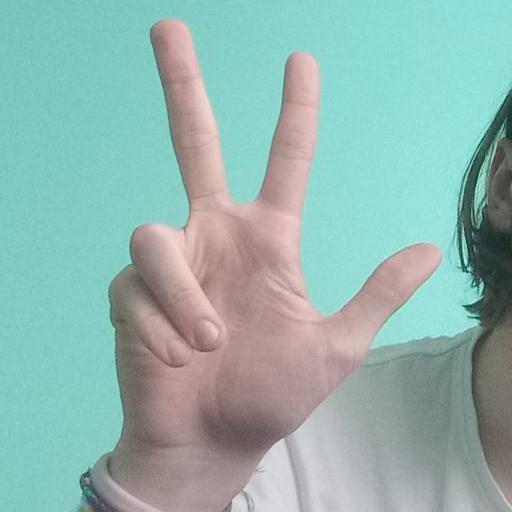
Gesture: three2